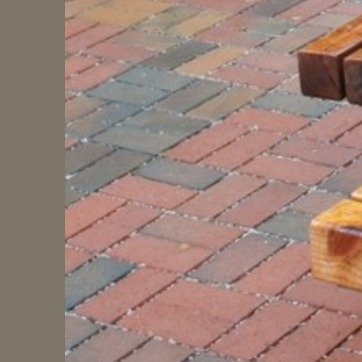
Material: brick